Neal Hendel

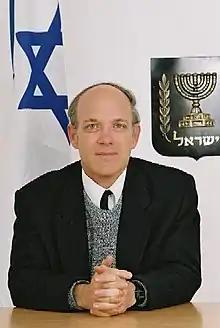
Neal Hendel

Neal Hendel (born 27 April 1952) is an American-born Israeli judge. He was the Deputy President of the Supreme Court of Israel.